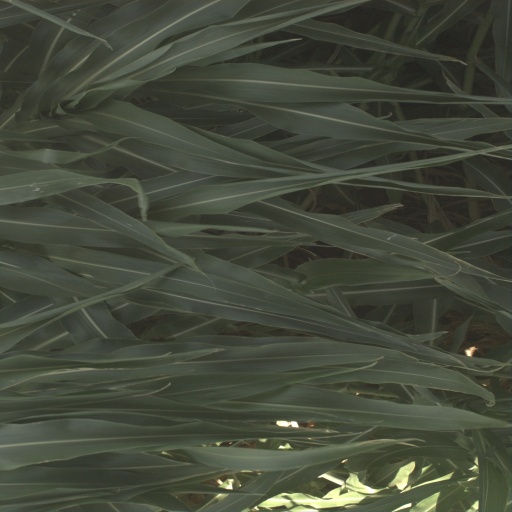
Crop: sorghum